Catskill Escarpment

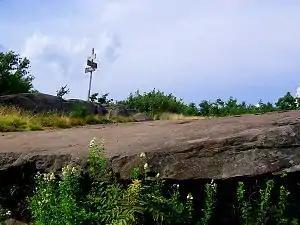
North Point, a typical open ledge of the Escarpment

Competing hotels opened up nearby over the next several decades. The Kaaterskill Hotel, founded by a disgruntled Mountain House guest, was located near the summit of South Mountain. The more modest Laurel House stood near the top of Kaaterskill Falls. Several hoteliers attempted to make a similar success on the summit of Overlook Mountain.